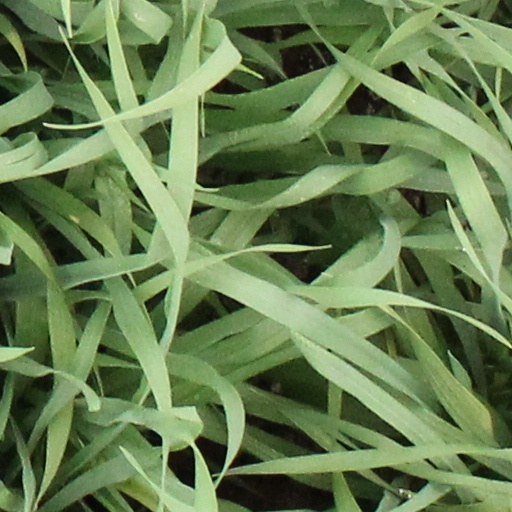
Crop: wheat